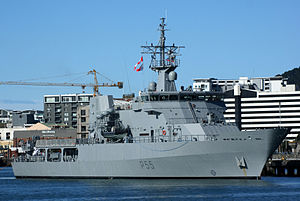
Royal New Zealand Navy / Den moderne flåde / Flåden / Patruljestyrken
HMNZS Wellington i havnen i Wellington
Royal New Zealand Navy er den maritime del af New Zealand Defence Force. Flåden består af tolv skibe og fem maritime helikoptere.